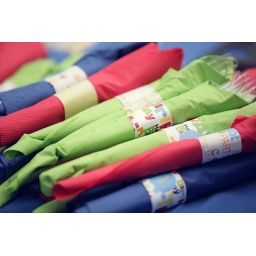
paper napkin rings in coordinating paper with primary colored napkins make for a colorful display.